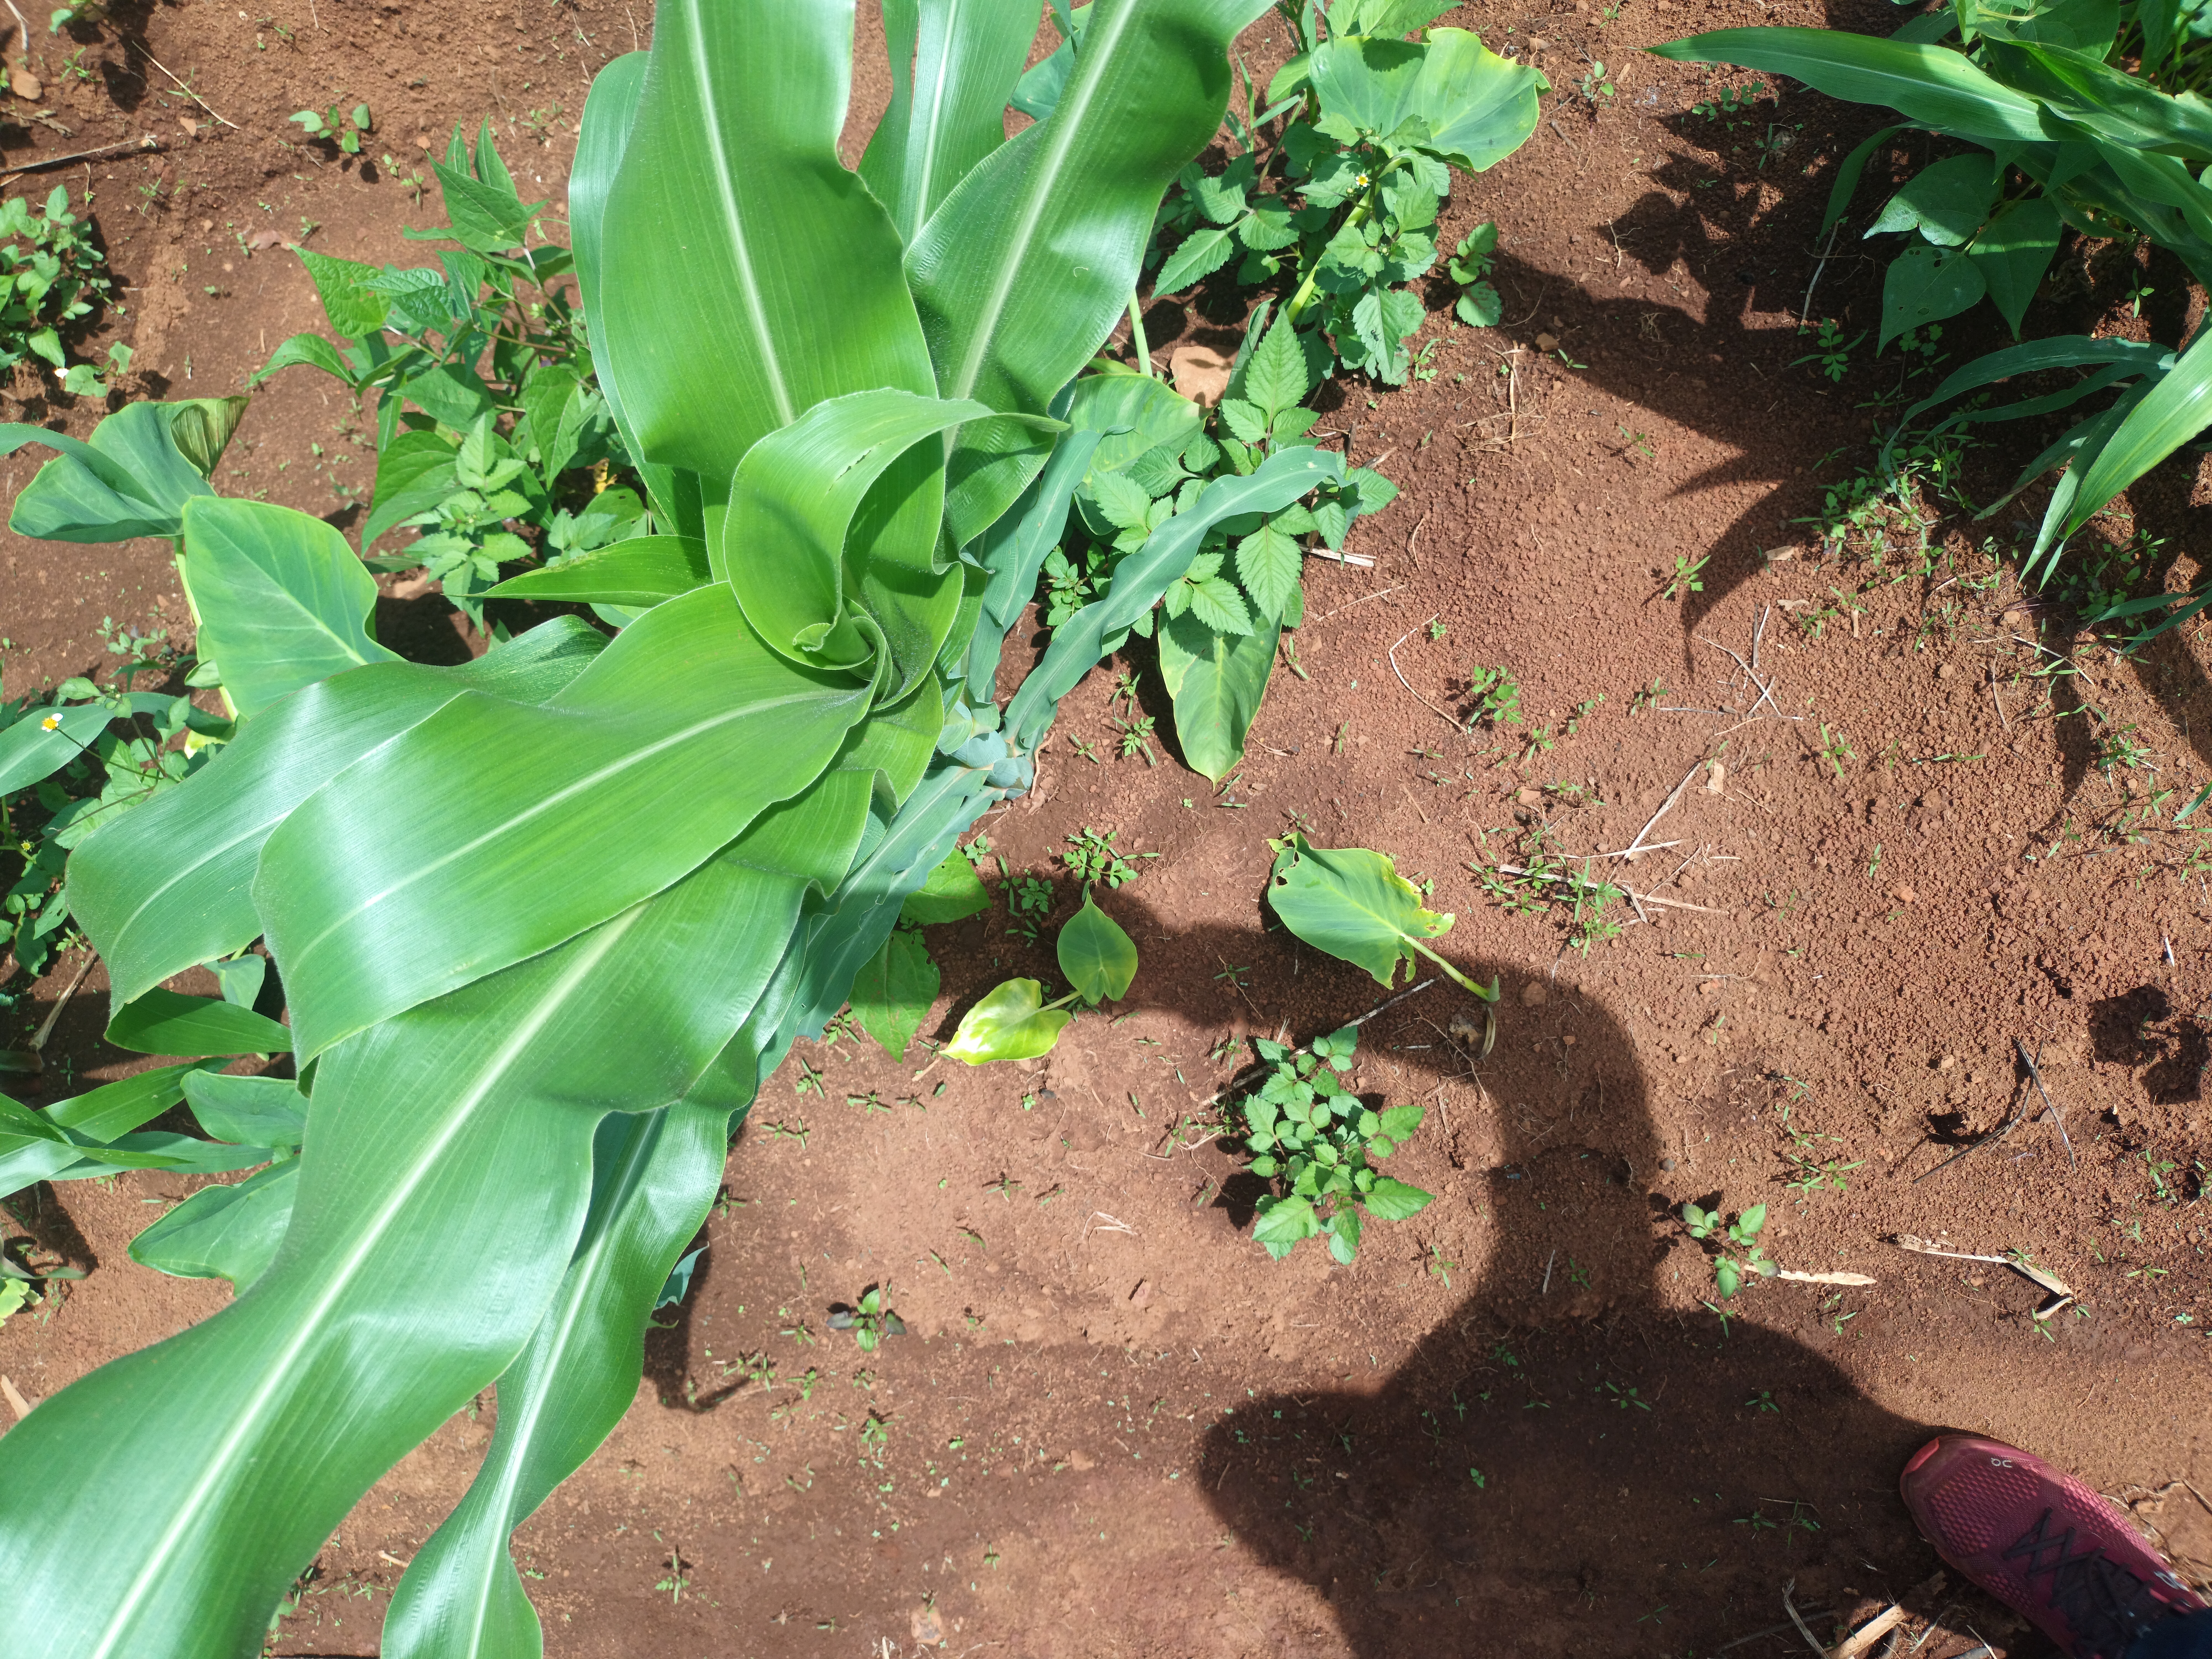
Label: healthy